Folgore-class cruiser

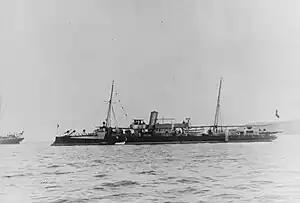
at anchor

After entering service, both vessels were assigned to the main Italian fleet. They were primarily occupied with annual training exercises, along with occasional fleet reviews for monarchs, including one for the King of Italy, Umberto I in 1887 and German Emperor Wilhelm II in 1888. In 1889, was badly damaged in a collision with the protected cruiser and could not be repaired to her original condition. As a result, she spent most of the rest of her career in reserve.